Damul

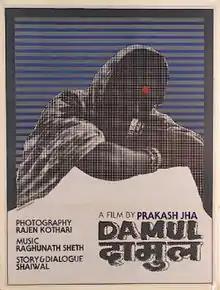
Poster

Damul is a 1985 Indian Hindi-language film directed by Prakash Jha, based on the story "Kaalsootra", by Shaiwal, a native of Gaya district of Bihar, starring Annu Kapoor, Sreela Majumdar, Manohar Singh, Deepti Naval, Ranjan Kamath and Pyare Mohan Sahay in lead roles.